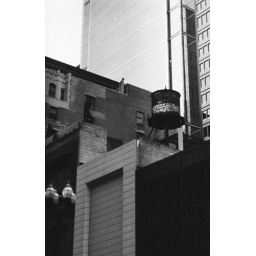
I like the stair-step quality of the buildings in front and the wall in the middle-ground